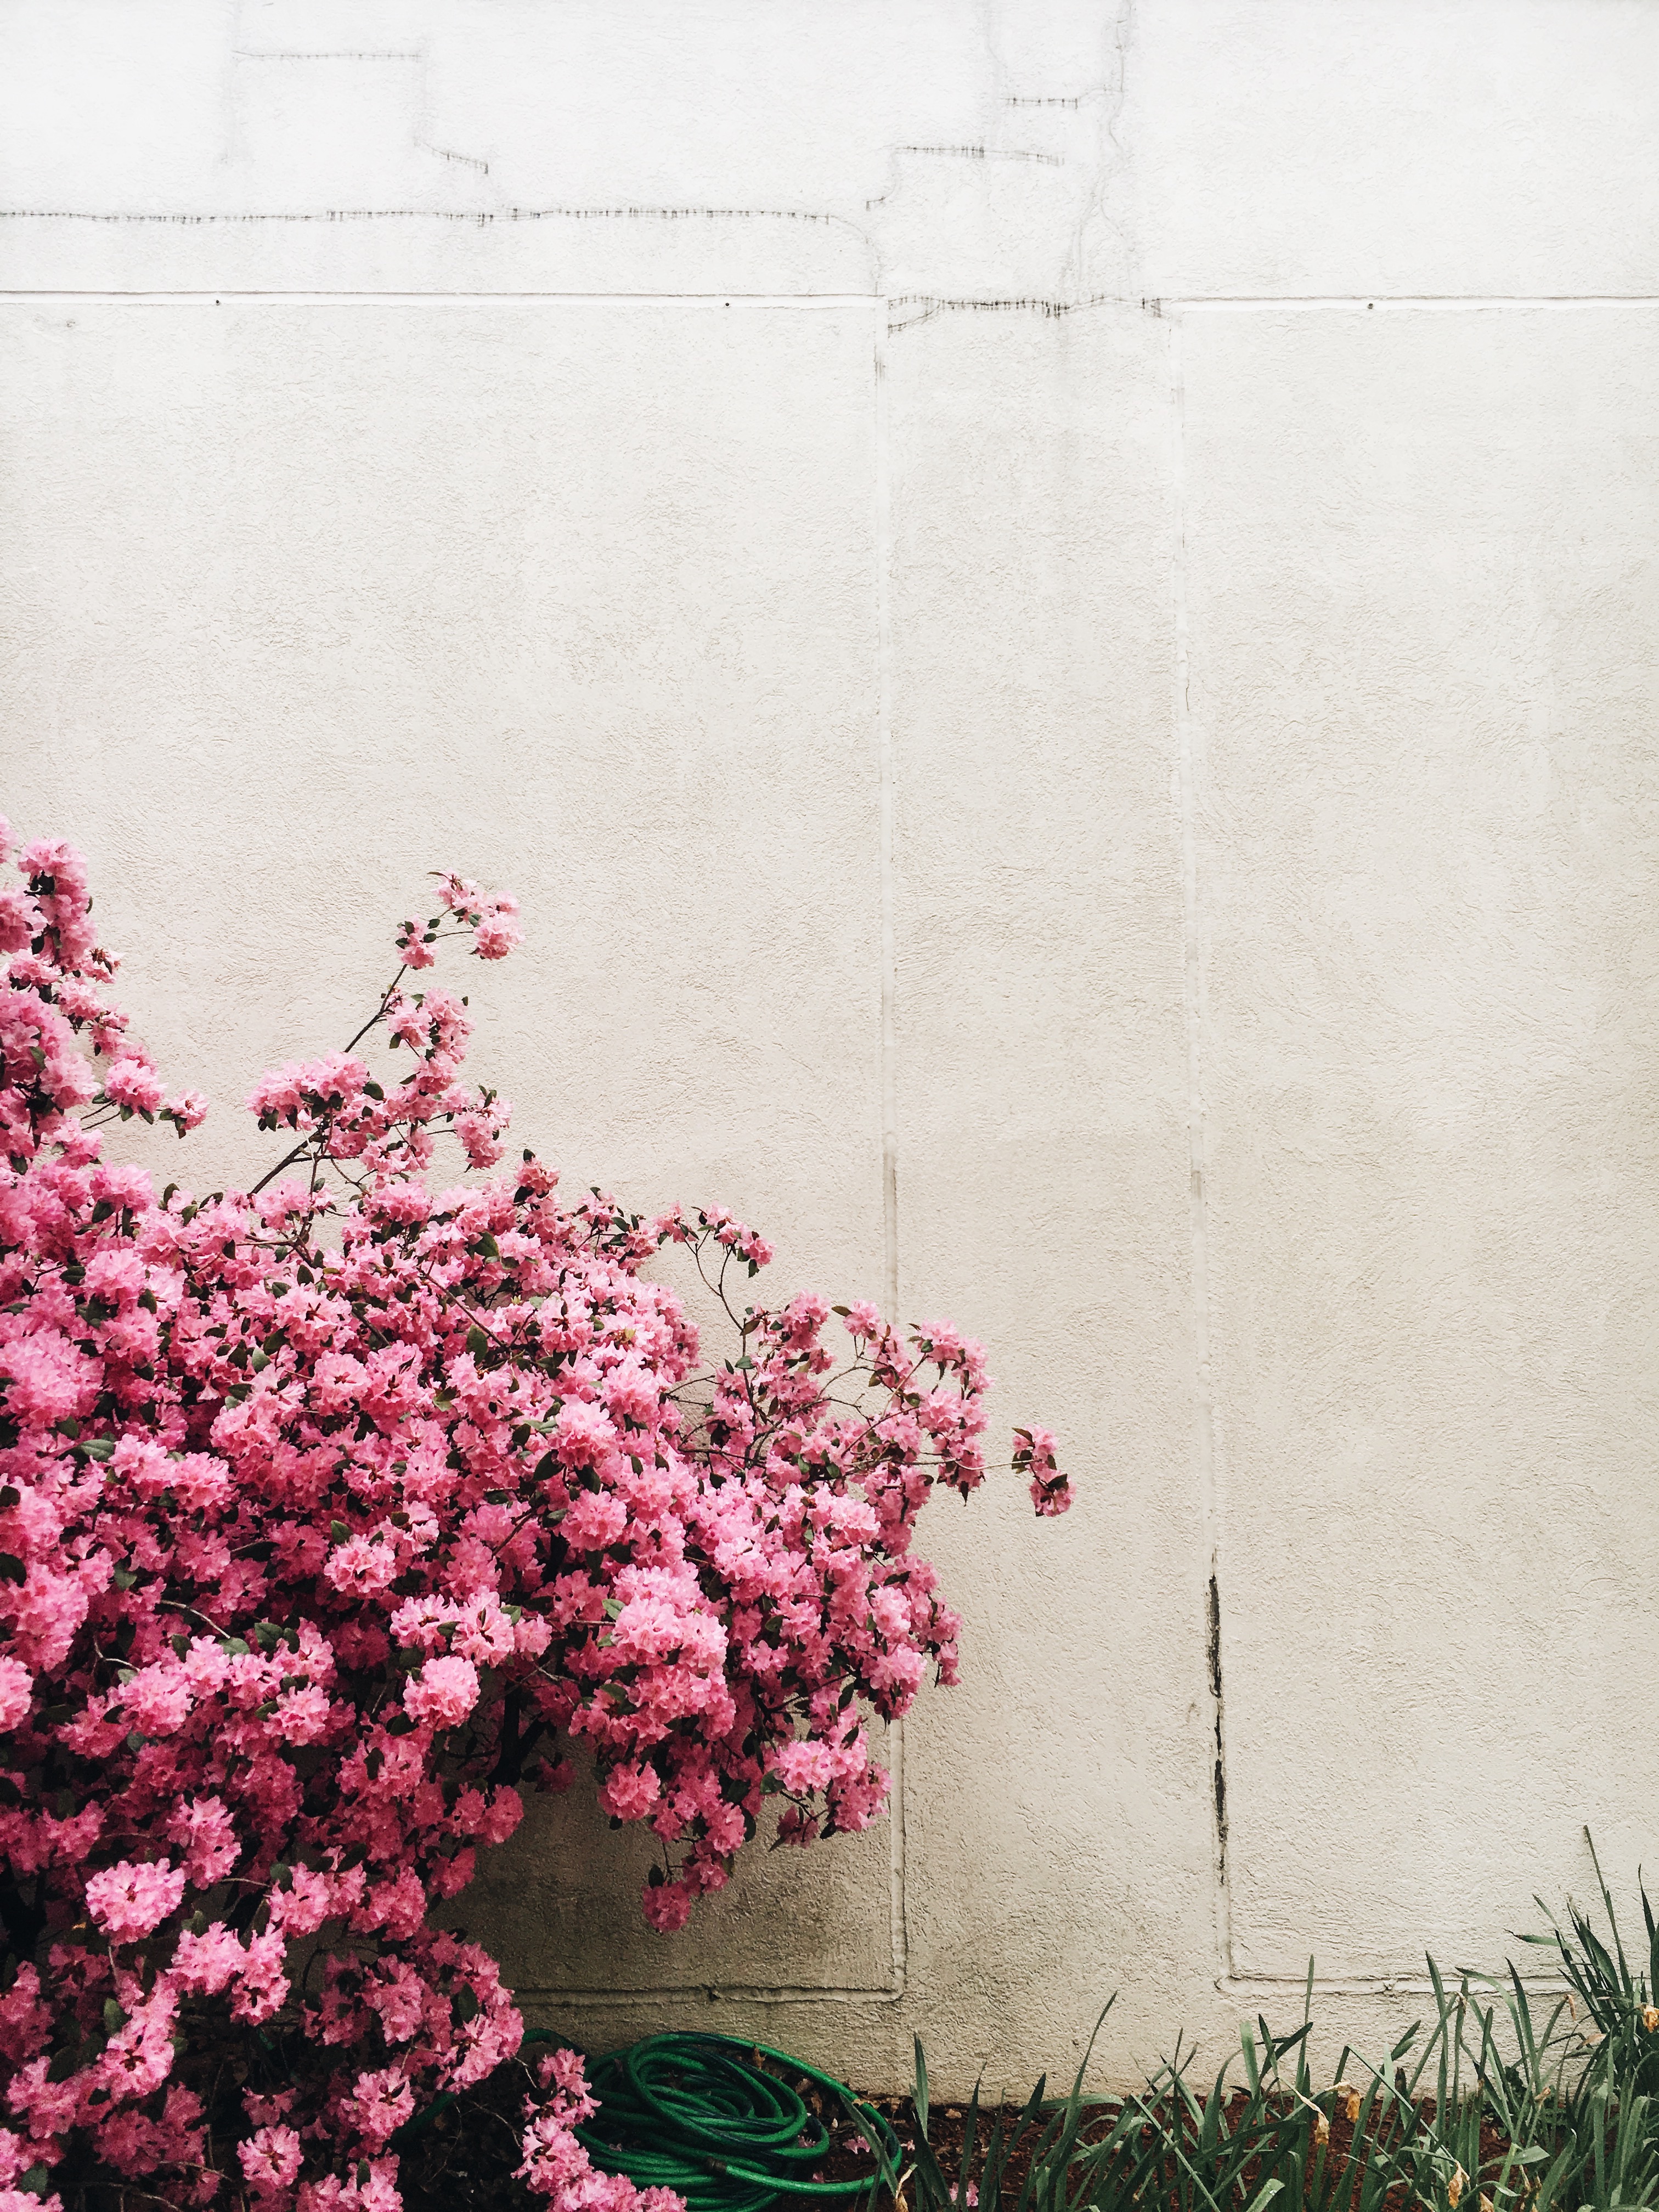
tree, branch, blossom, plant, white, leaf, flower, wall, spring, red, color, botany, pink, flora, painting, art